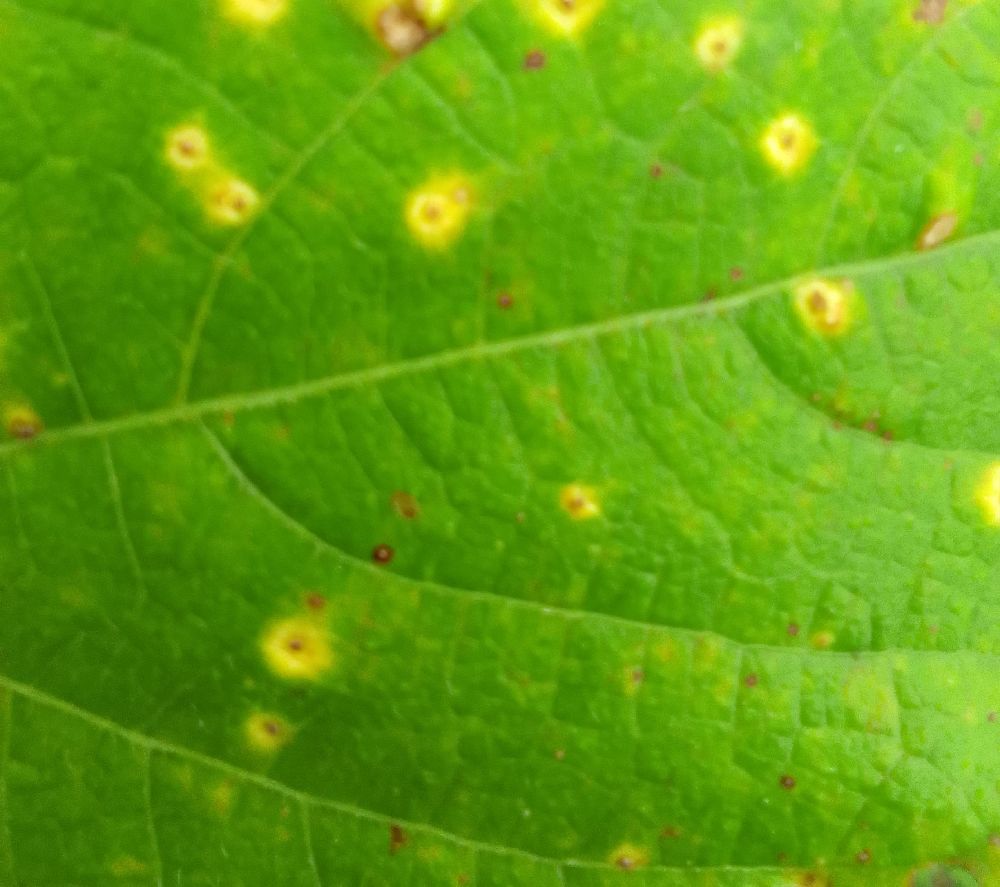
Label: rust